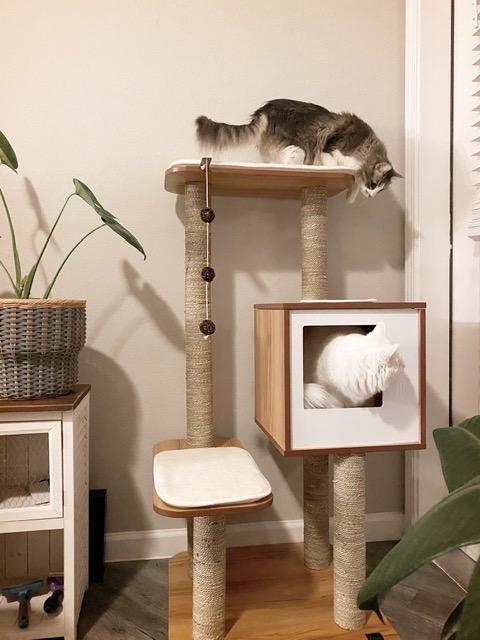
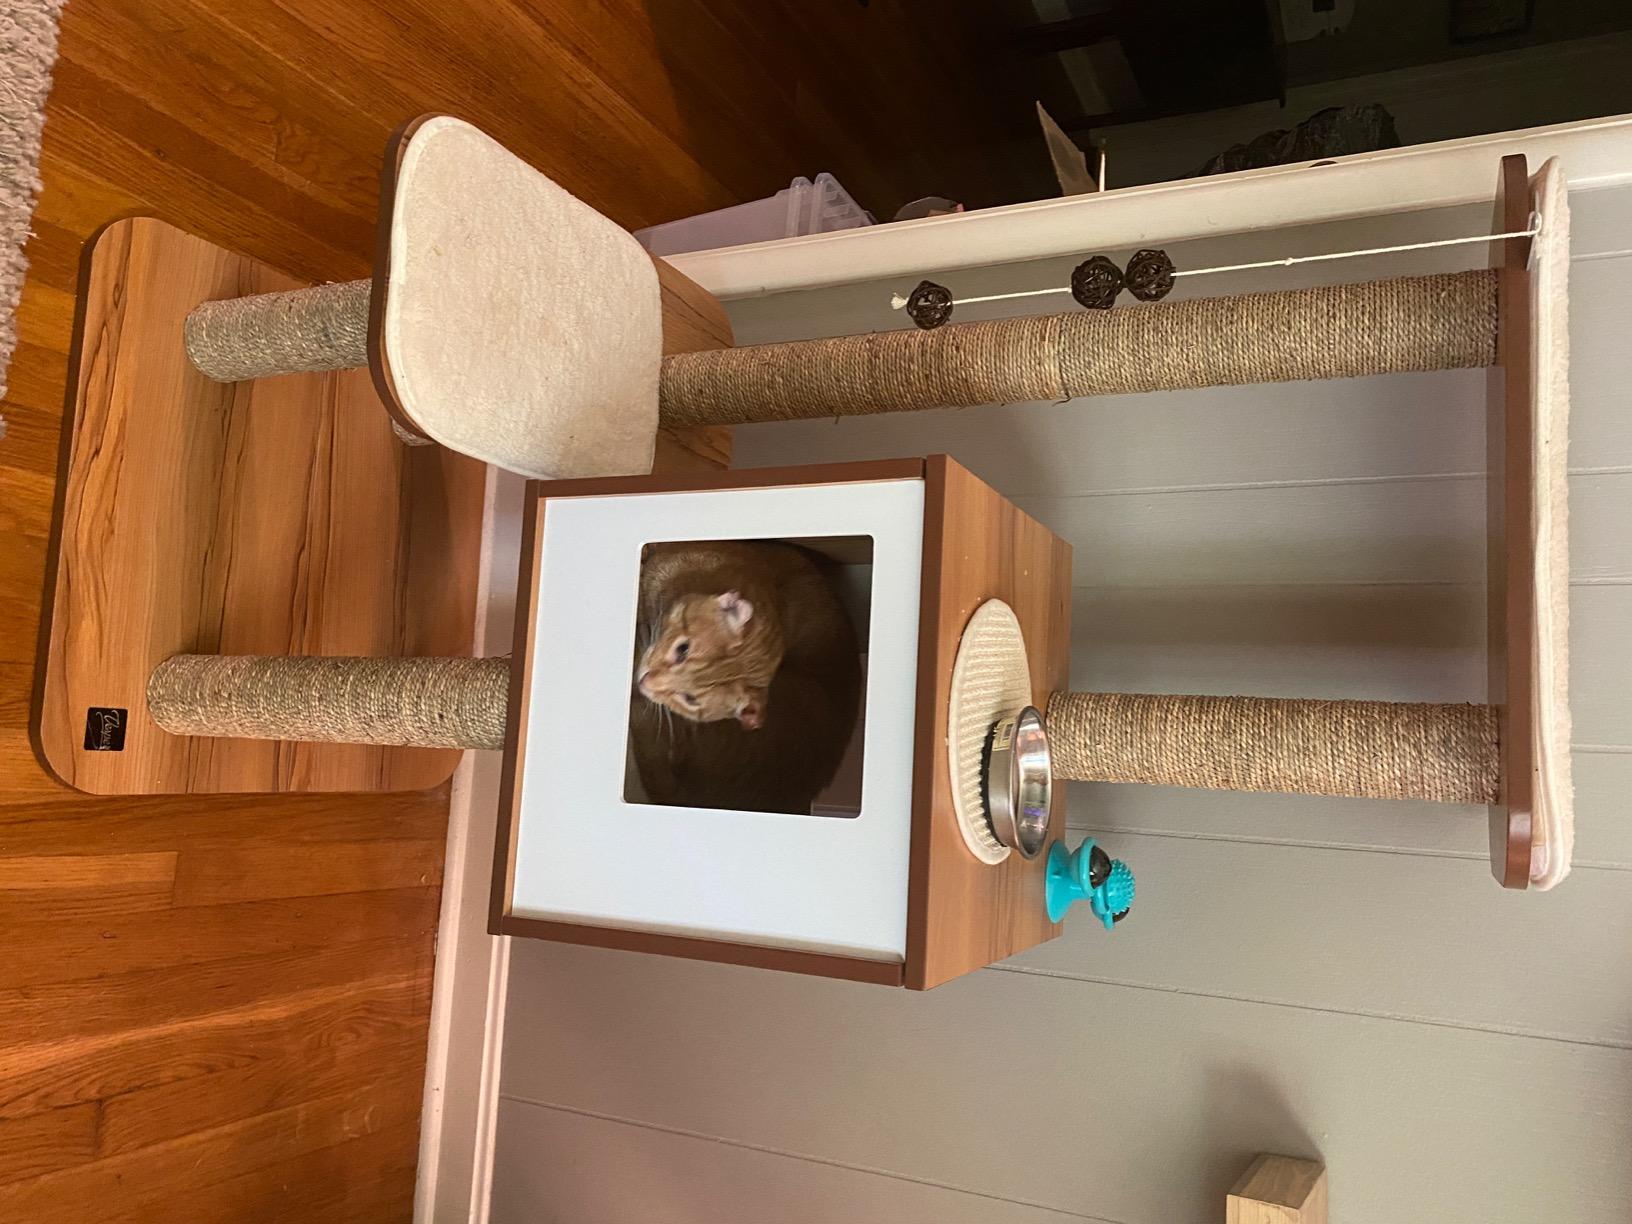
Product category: items_cat tree
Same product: yes